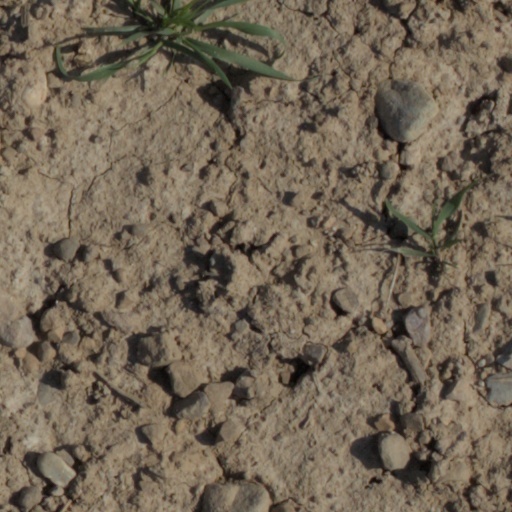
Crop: wheat